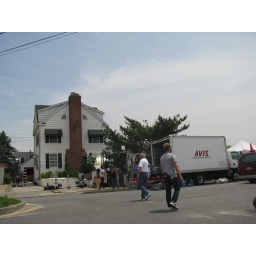
this is the beach house they were filming in this afternoon.